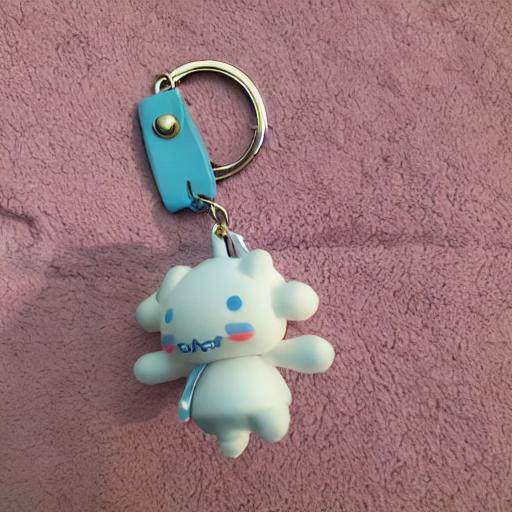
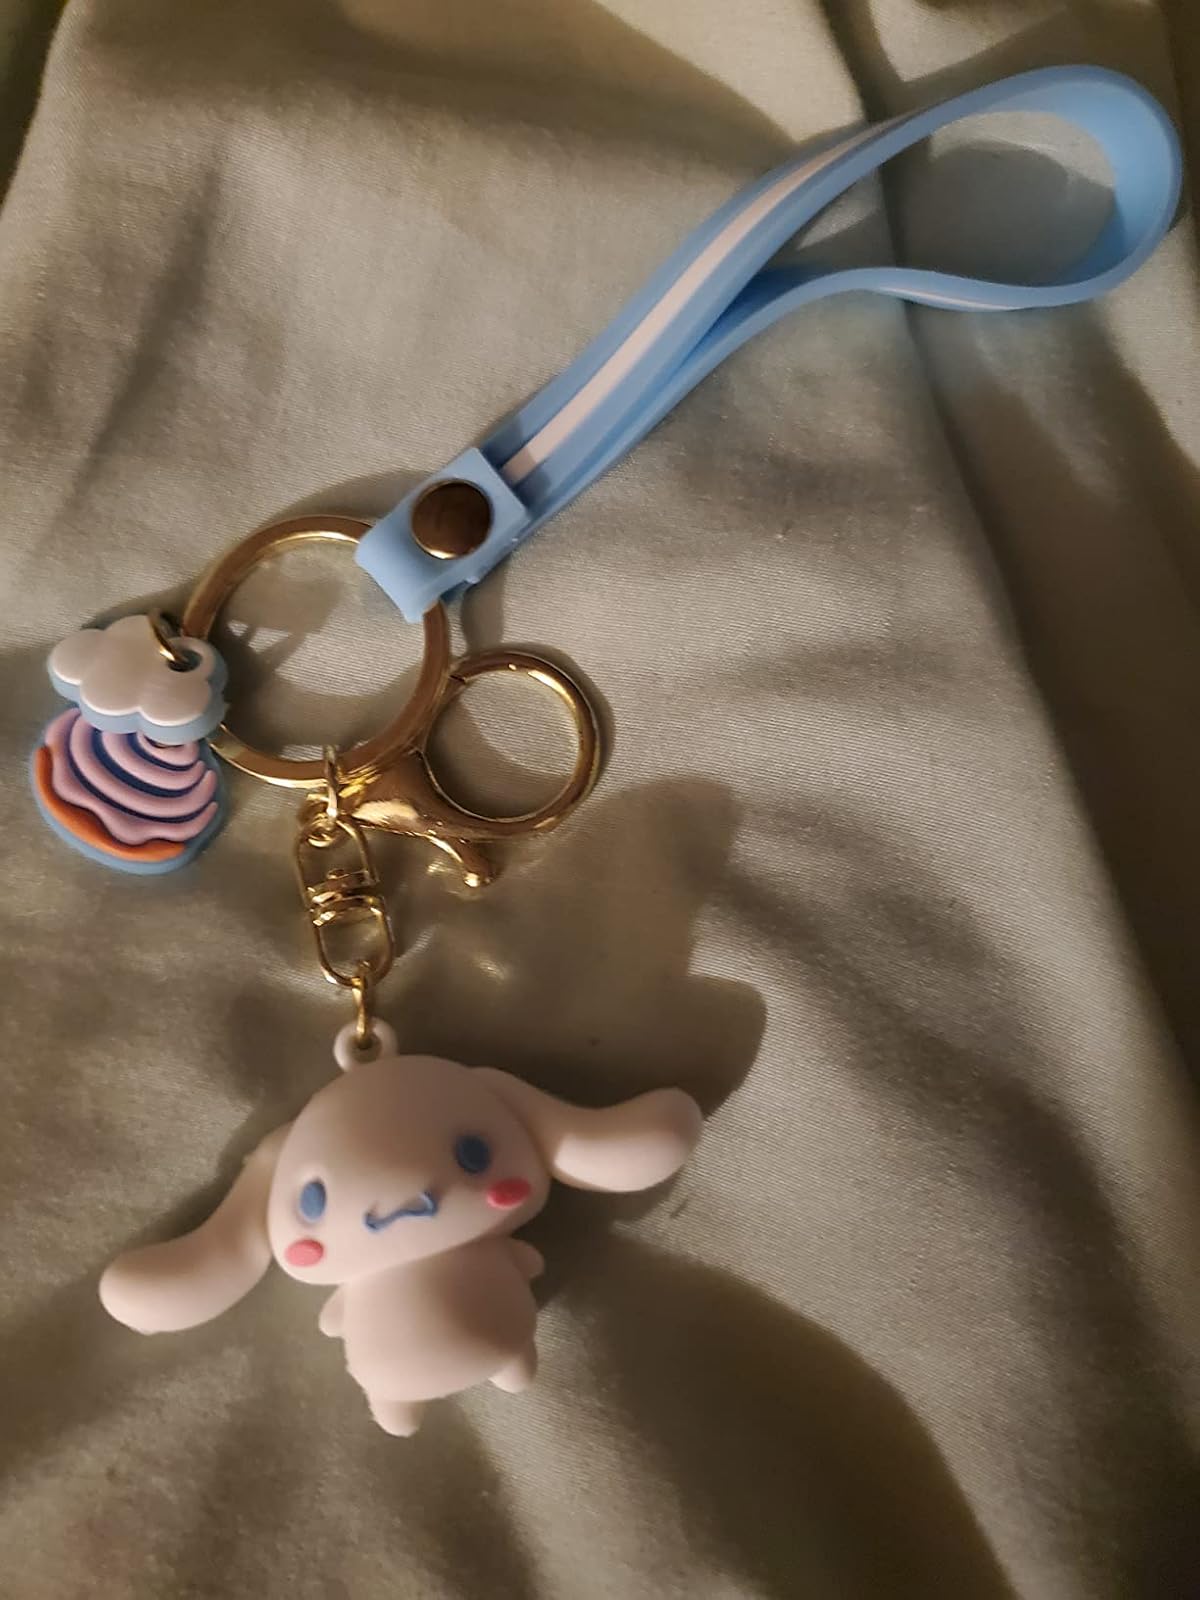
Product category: accessories_keychain
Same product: no